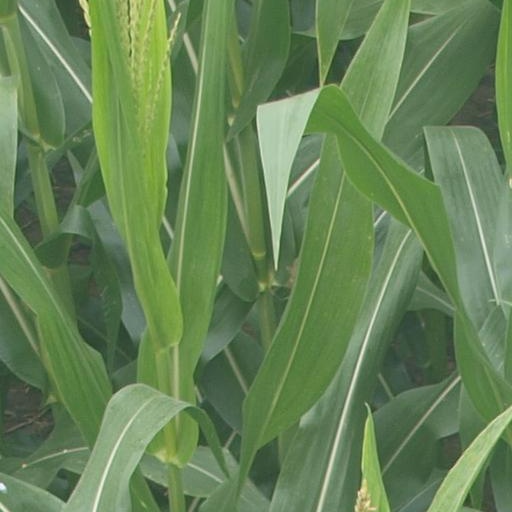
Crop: maize; corn